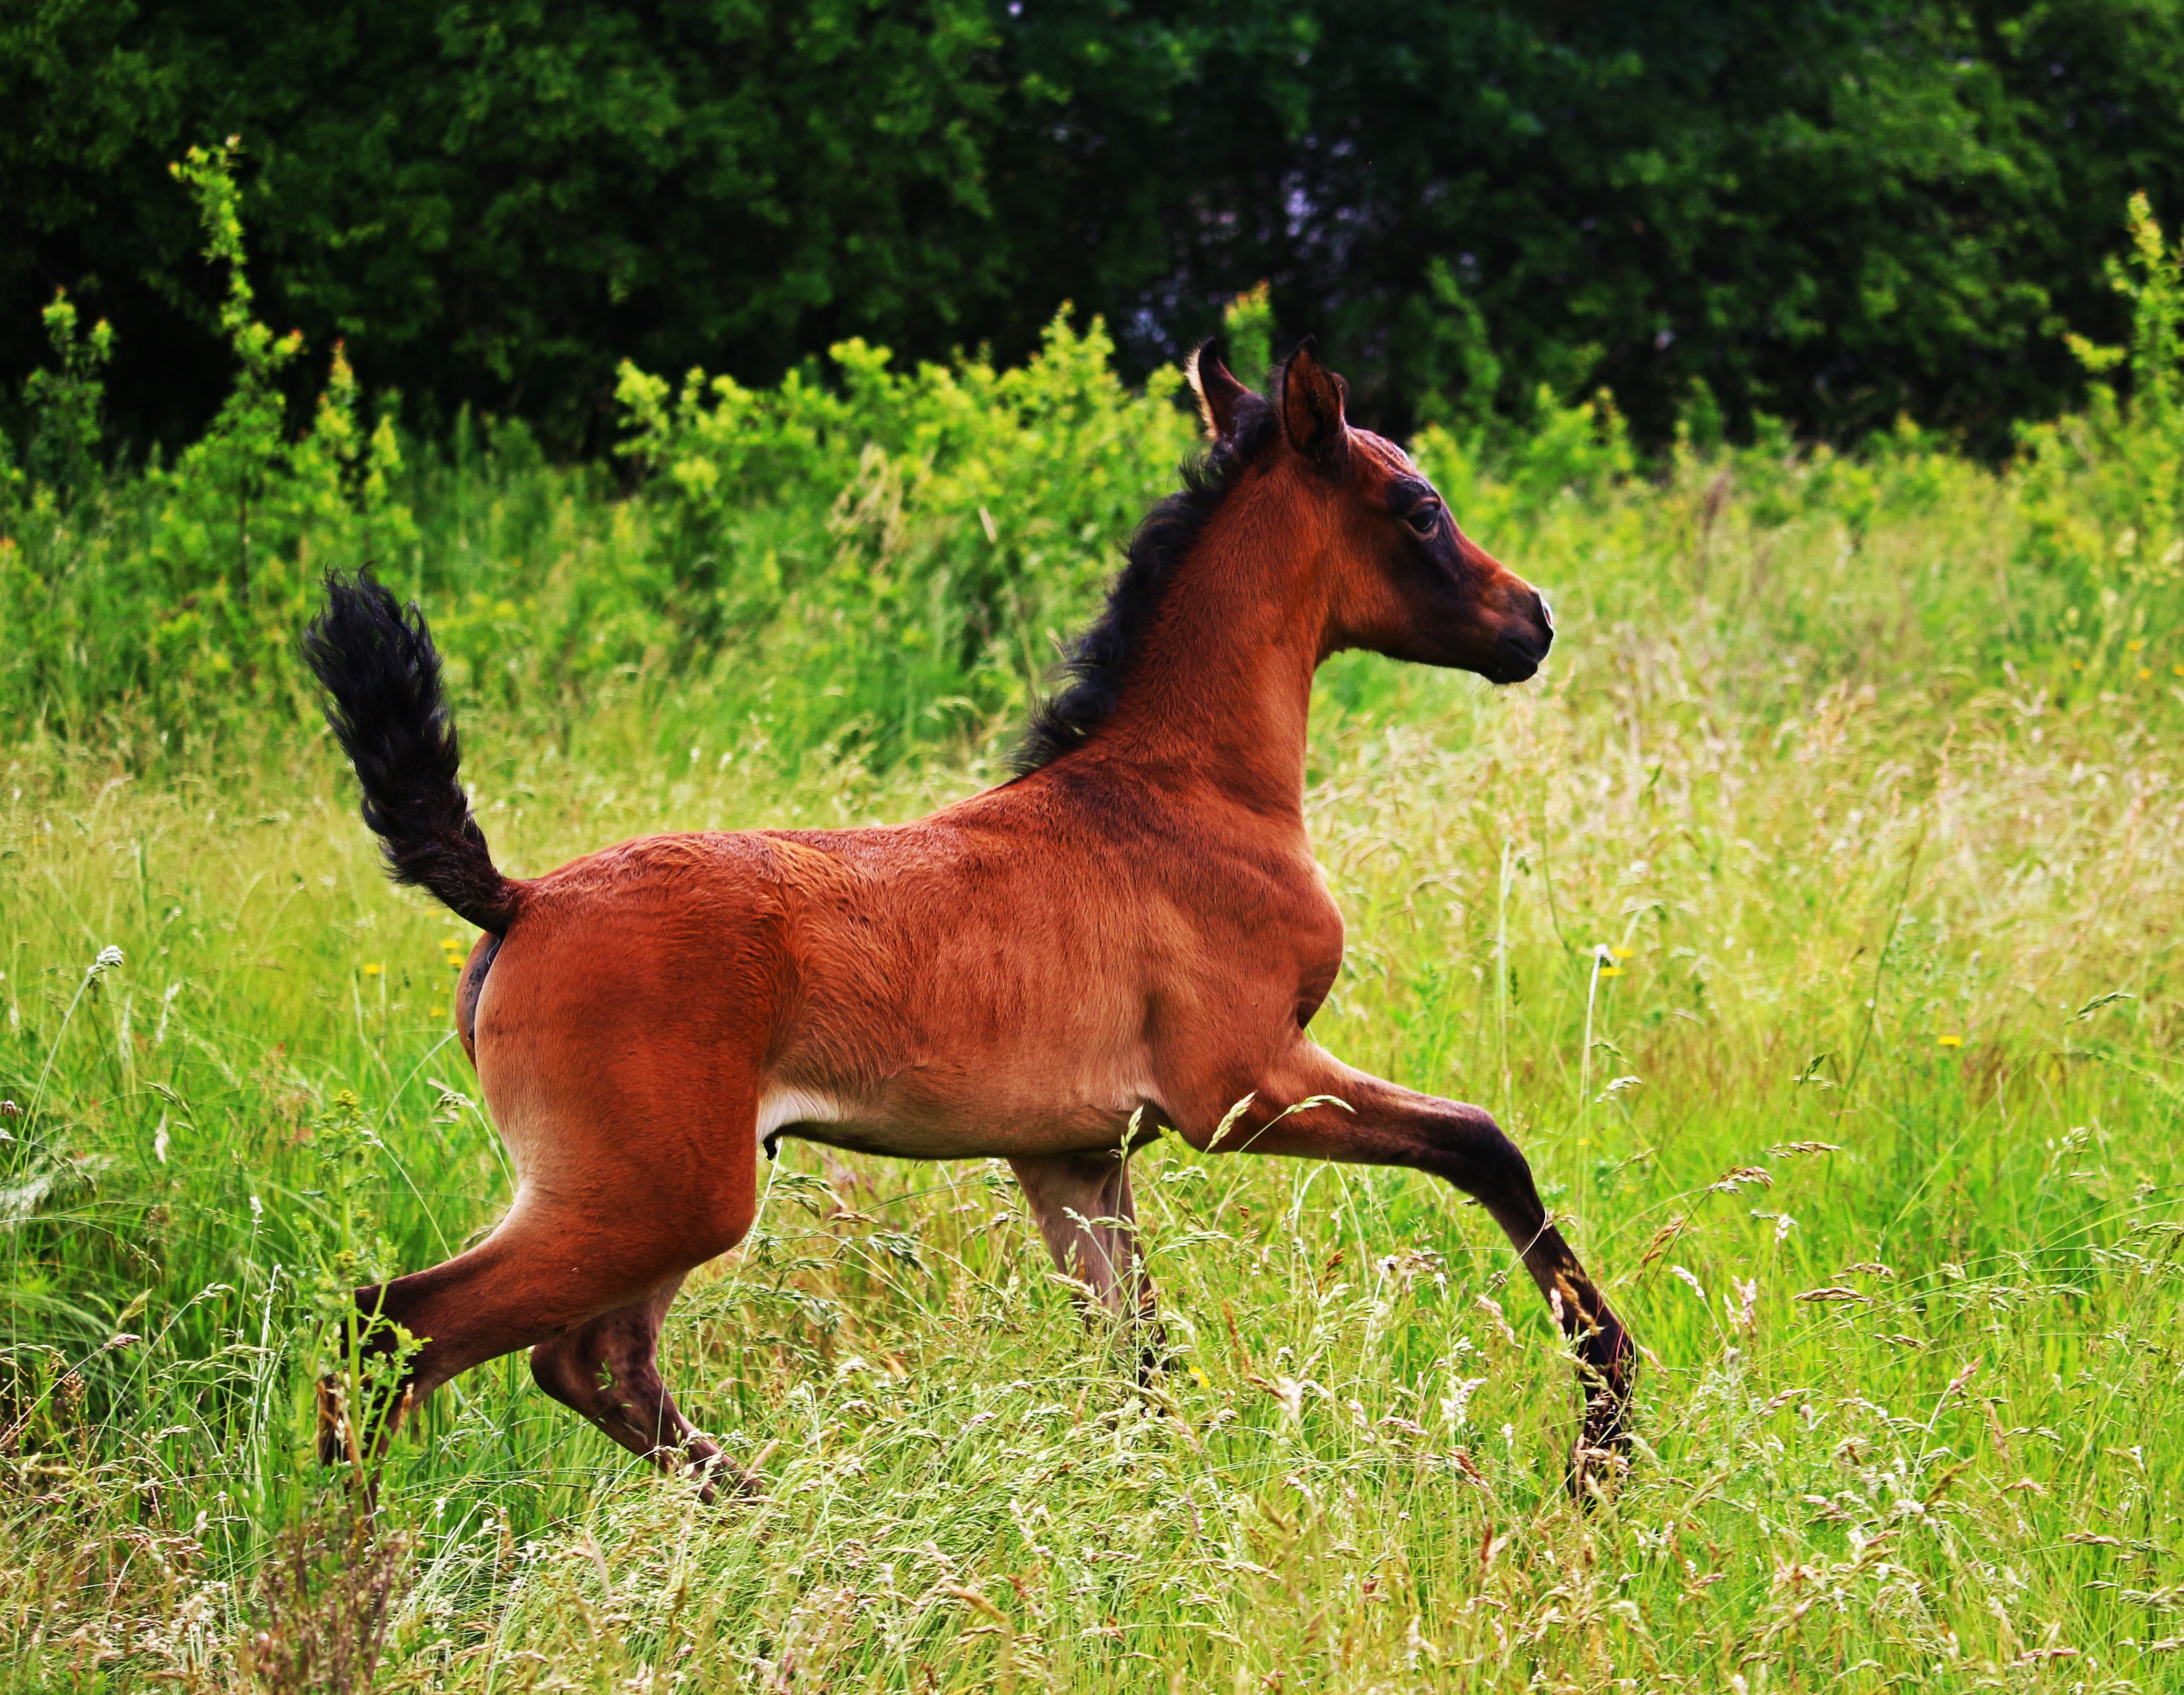
grass, meadow, pasture, grazing, horse, mammal, stallion, mane, fauna, graze, vertebrate, mare, coupling, foal, colt, thoroughbred arabian, brown mold, horse like mammal, mustang horse